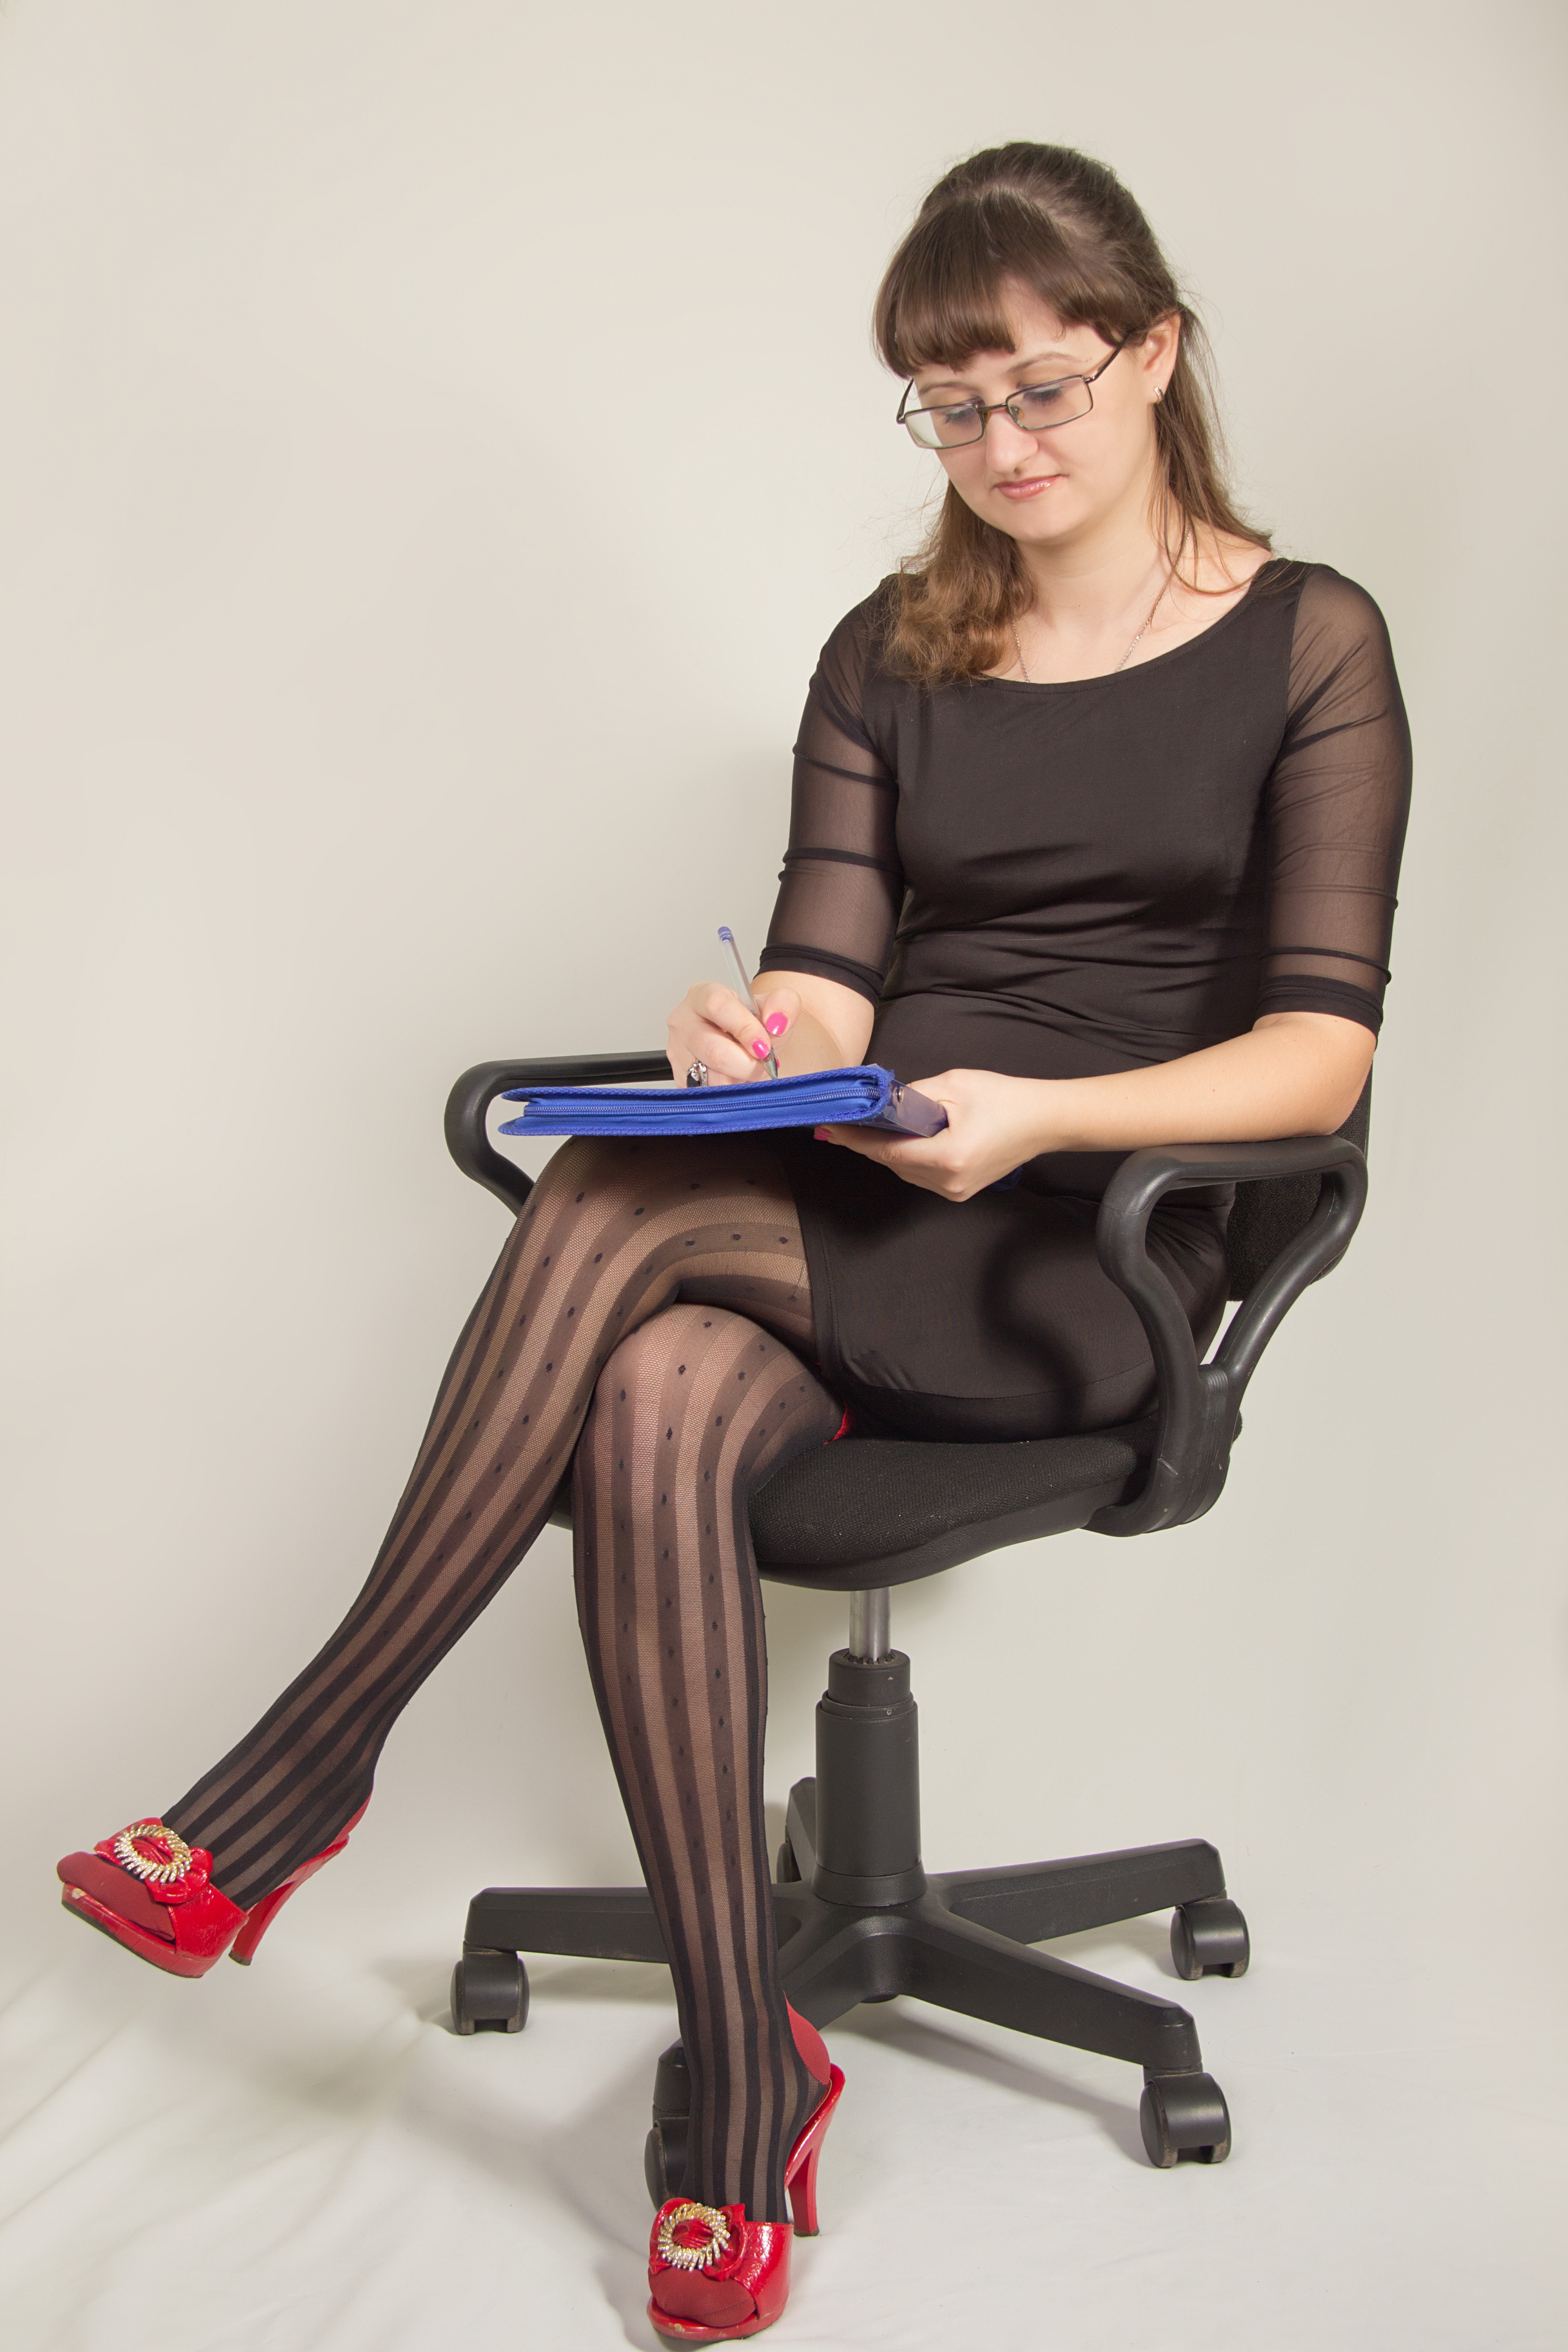
work, girl, chair, leg, sitting, office, clothing, furniture, human body, thigh, footwear, signs, beautiful, armchair, tights, white background, photo shoot, business lady, in glasses, human positions, high heeled footwear, the contract